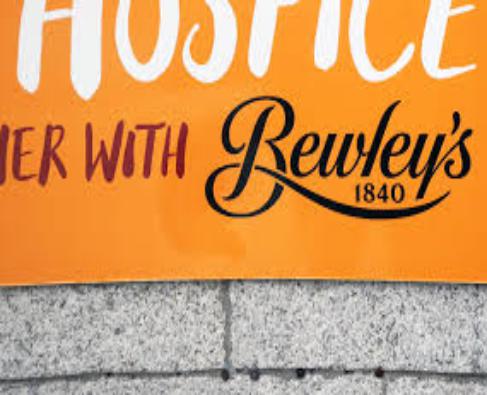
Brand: Bewley's
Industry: Food